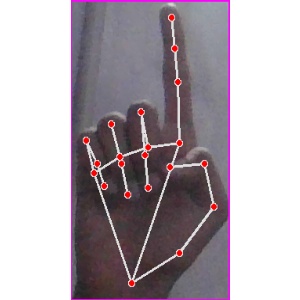
अक्षर: क